Billie Mae Richards

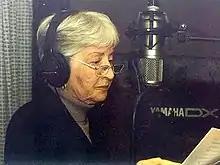

Billie Mae Richards (née Dinsmore, November 21, 1921 – September 10, 2010) was a Canadian actress who also appeared onstage and on television. She was the voice of Rankin/Bass' version of the Christmas character Rudolph the Red-Nosed Reindeer from 1964 to 1979, and of the Kid in the radio series "Jake and the Kid".